Eugenio Mira

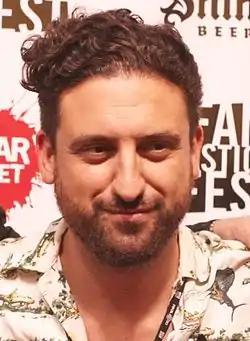
Eugenio Mira

Eugenio Mira (born 1977) is a Spanish filmmaker and composer. He has been credited as composer in some films under the pseudonym Chucky Namanera.